Agents of Secret Stuff

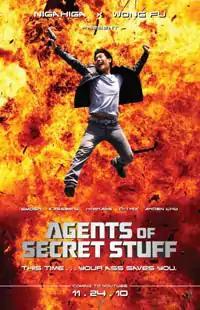
Release poster

Agents of Secret Stuff is a 2010 American action comedy short film created and co-directed by Wesley Chan, Ted Fu, and Philip Wang of Wong Fu Productions, and Ryan Higa. The film stars Ryan Higa, Arden Cho, and Dominic Sandoval, and also features cameos by several other YouTube users. The film had a theatrical debut in Los Angeles on November 23, 2010, and was released on YouTube on November 24. It has received over 36.9 million views on YouTube as of November 2024, and its trailer, bloopers, and behind the scenes videos have received 5.4 million, 4 million, and 2.2 million views respectively. The movie was eventually released on the iTunes Store as "Agents of Secret Stuff: Secret Edition", along with the "Agents of Secret Stuff Soundboard" and "Agents of Secret Stuff - Spy Catcher of Reasonable Effort" apps.